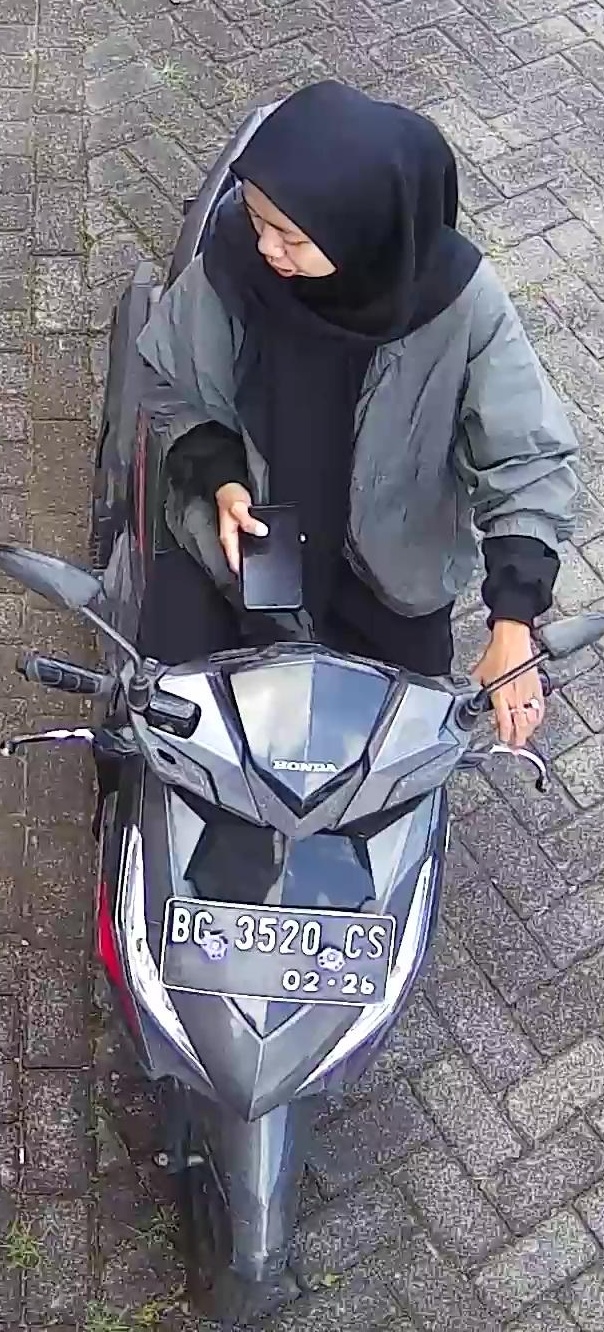
person-with-helmet: 0
person-without-helmet: 1